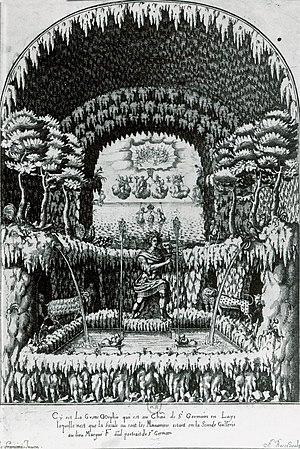
Francine Descartes, née le 19 juillet 1635 à Deventer et morte cinq ans plus tard, le 7 septembre 1640 à Amersfoort, est le seul enfant qu'ait reconnu René Descartes et le fruit de la seule relation sexuelle certaine qu'on lui connaisse. Sa mère est une servante hollandaise prénommée Helena. Si courte qu'ait été la vie de la fillette, sa présence aux côtés de son père semble avoir eu une incidence sur l'activité intellectuelle de ce dernier, qui, peu après sa naissance, se décide à publier ses travaux et s'intéresse aux moyens de prolonger la vie. La relation extra-maritale dont Francine a été le fruit a par ailleurs alimenté les polémiques suscitées par les prises de position philosophiques de Descartes.